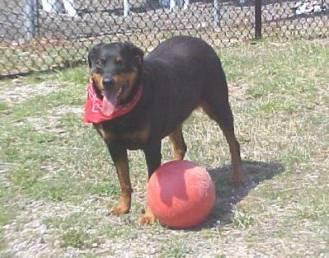
dog